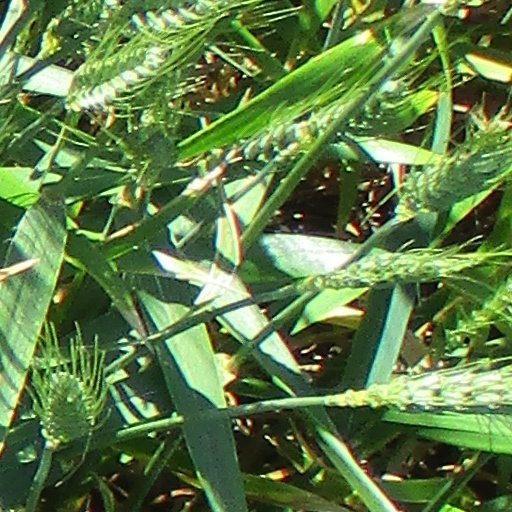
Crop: wheat